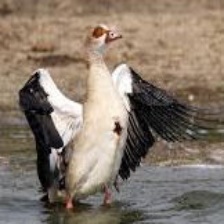
Species: EGYPTIAN GOOSE
Scientific name: ALOPOCHEN AEGYPTIACA
ImageNet parent category: goose